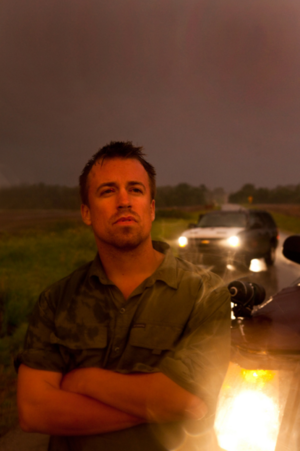
Reed Timmer, né le 17 mars 1980 à Grand Rapids est un météorologue et chasseur d'oragesaméricain. Il est surtout connu pour la téléréalité de Discovery Channel intitulée Storm Chasers où il poursuivit avec son équipe de TornadoVideos.Net des orages violents dans leur véhicule Dominator SRV. Il a aussi joué dans le film documentaire Tornado Glory et dans des interviews comme "Into the Storm".